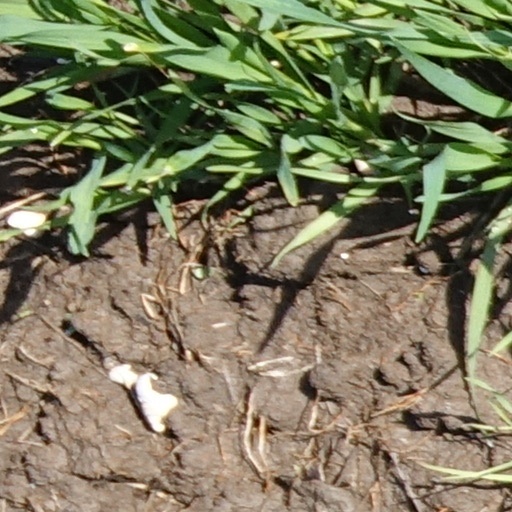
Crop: wheat